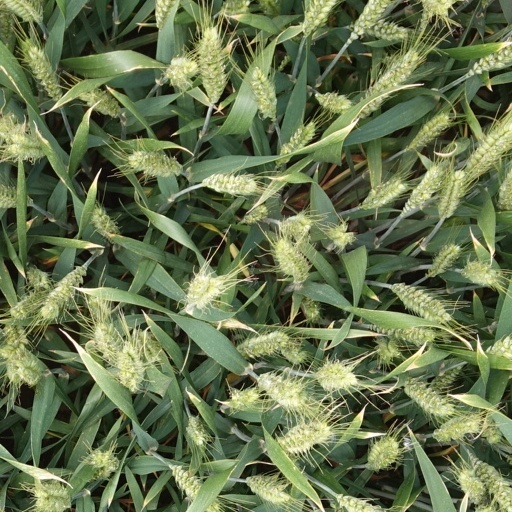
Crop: wheat